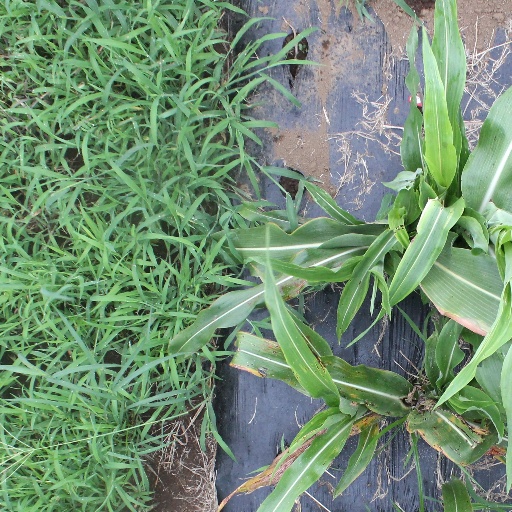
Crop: sorghum